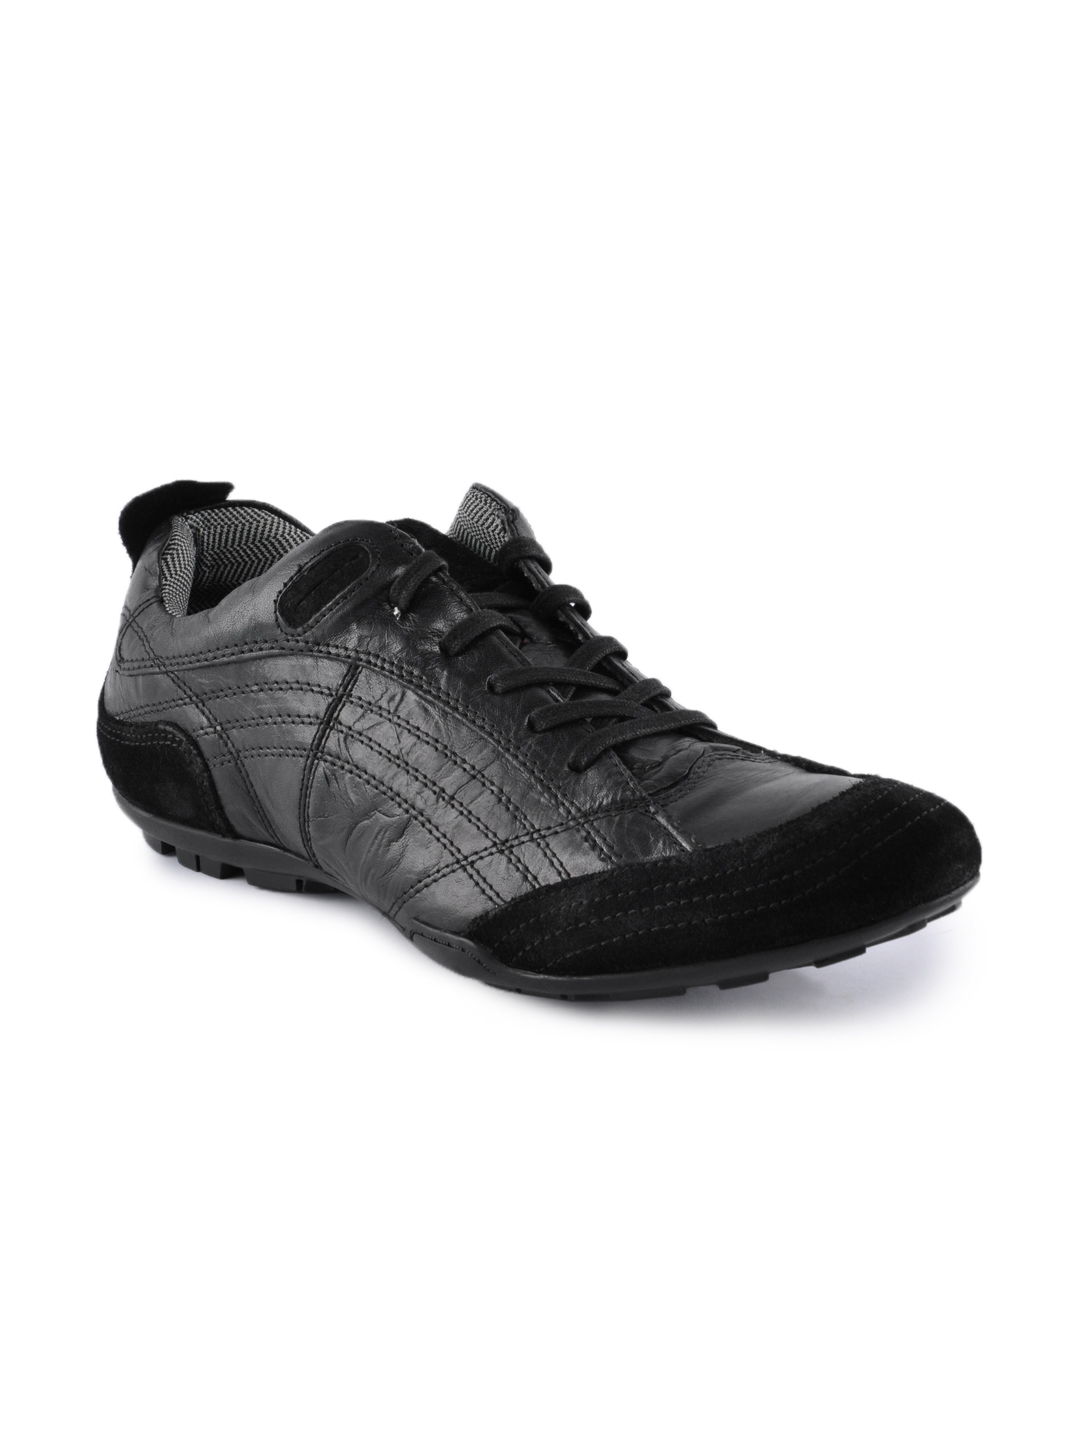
Red Tape Men Black Casual Shoes
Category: Footwear / Shoes / Casual Shoes
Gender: Men
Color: Black
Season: Winter 2018
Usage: Casual